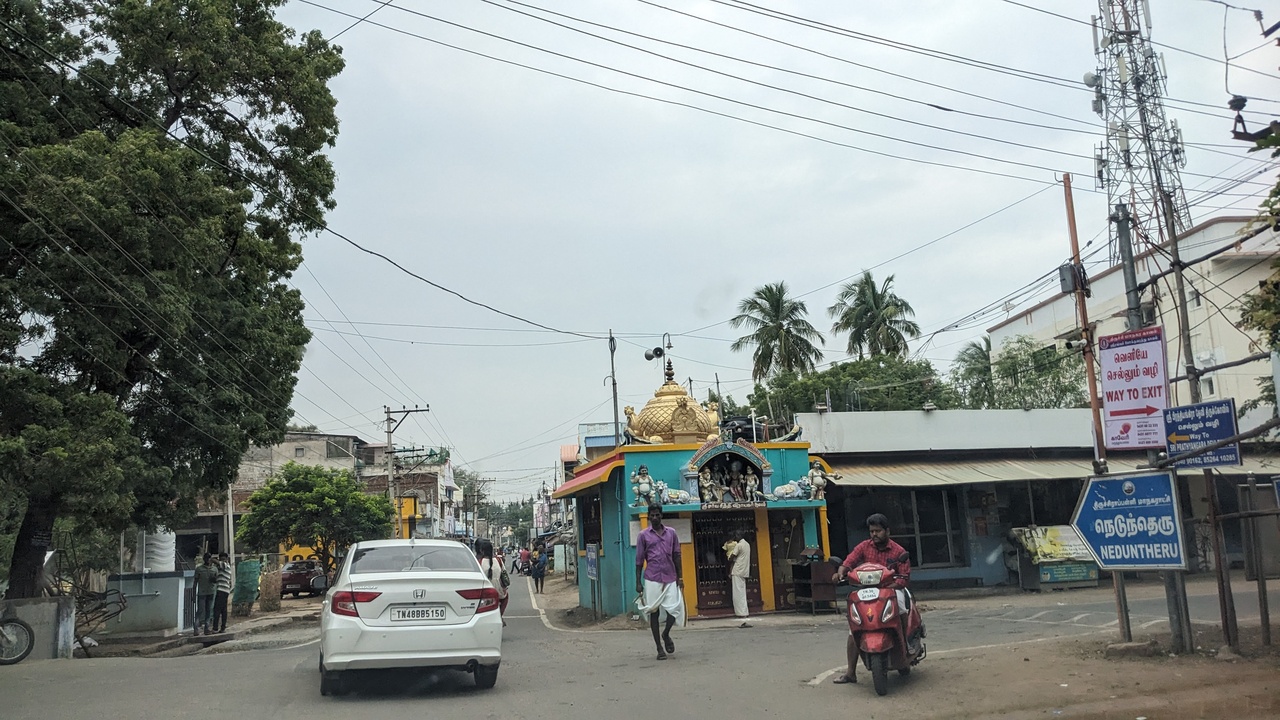
Photos taken from a trip to South eastern Tamilnadu